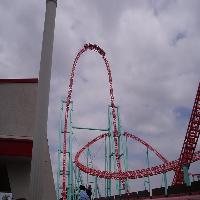
Weather: cloudy or overcast